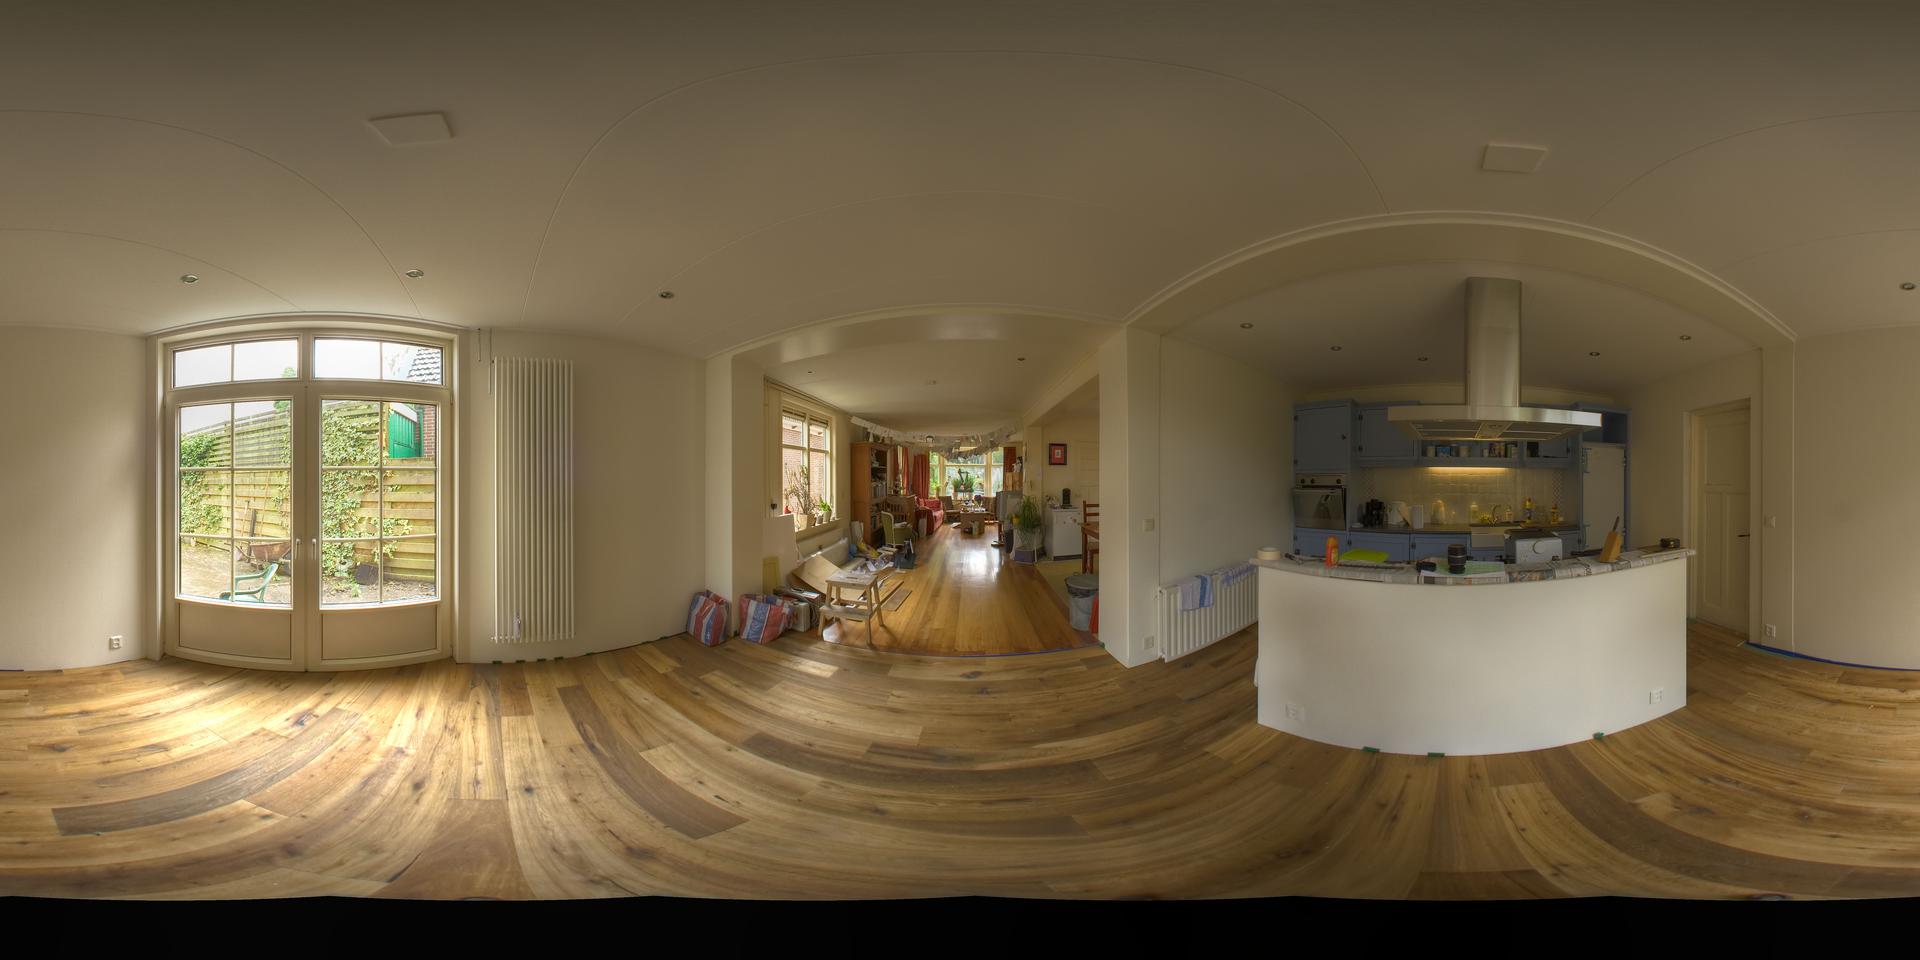
Referred object: the stainless steel range hood

Referred object: the stainless steel range hood

Referred object: the chair opposite the kitchen island